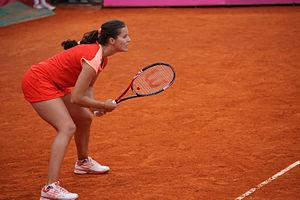
Laura Robson, Open tennis Cagnes-sur-Mer 2012
Laura Robson est une joueuse de tennis britannique, née le 21 janvier 1994 à Melbourne.